Christmas pudding

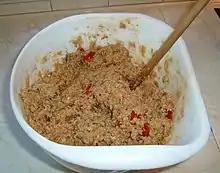
Traditionally, every member of the household stirs the pudding, while making a wish.

Prior to the 19th century, the English Christmas pudding was boiled in a pudding cloth, and often represented as round. The Victorian era fashion involved putting the mixture into a basin and then steaming it, followed by unwrapping the pudding, placing it on a platter, and decorating the top with a sprig of holly.